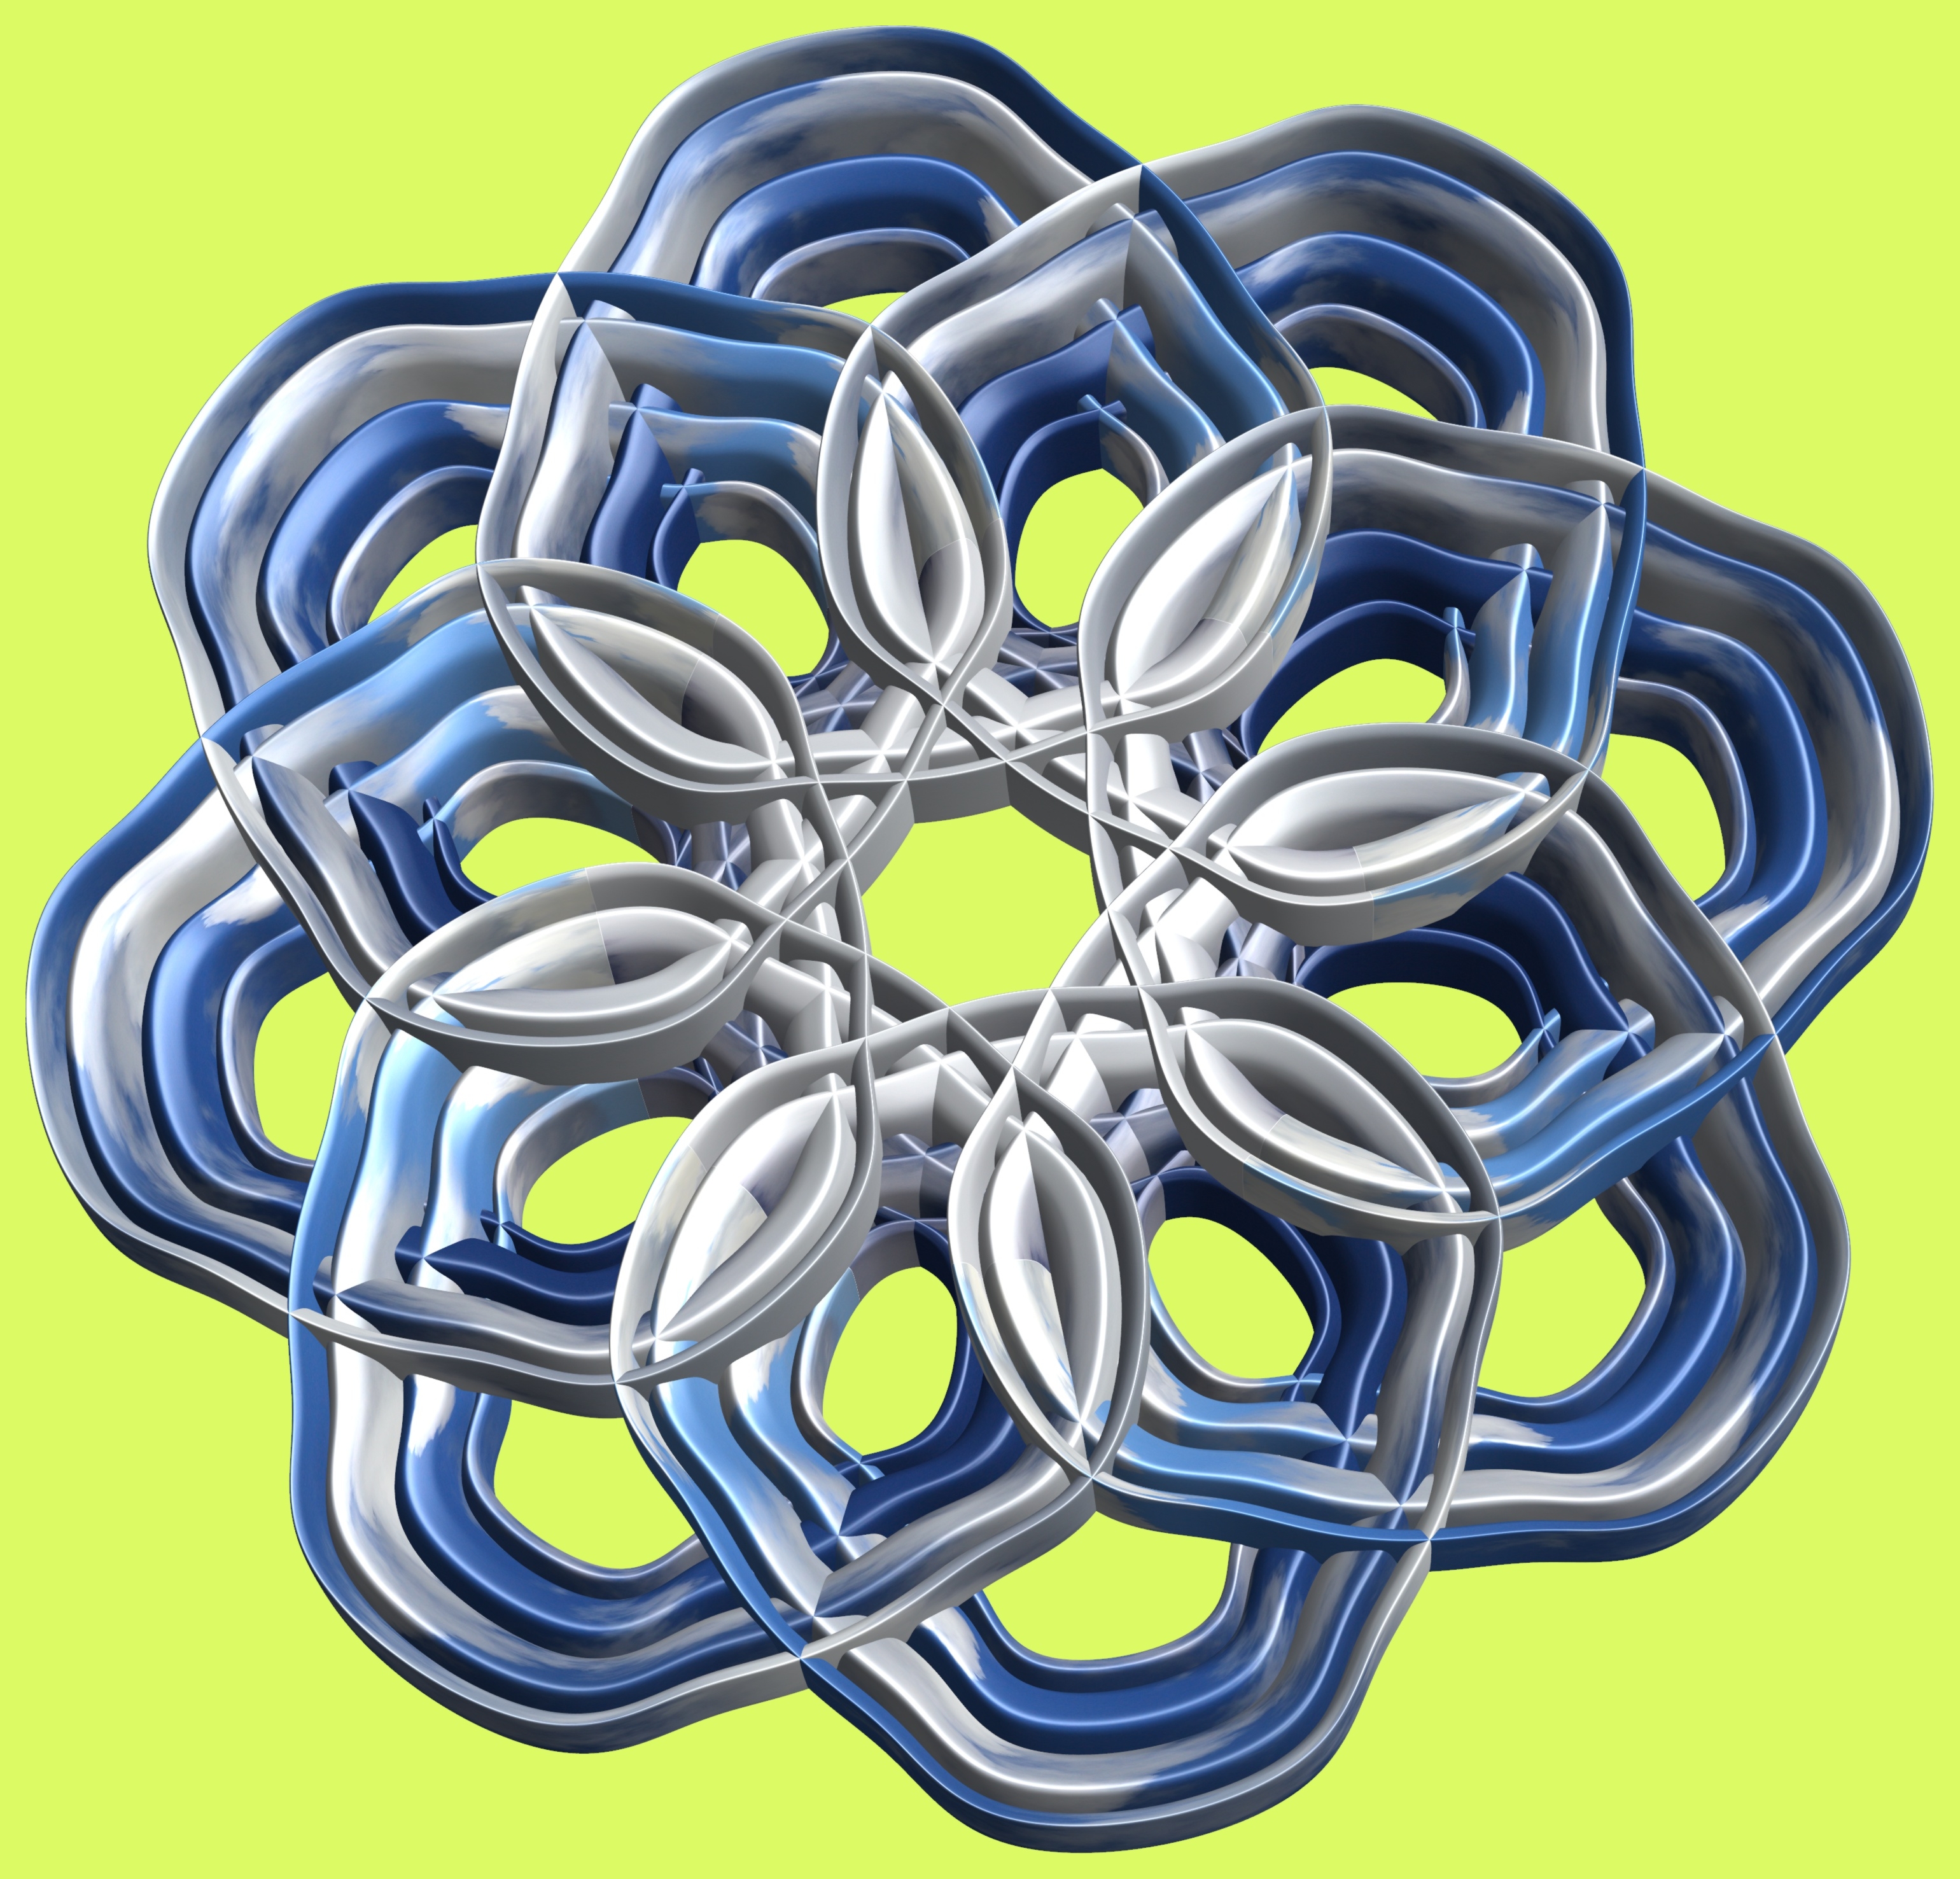
structure, wheel, texture, pattern, circle, font, illustration, design, symmetry, 3d, graphic, torus, mathematica, cg, parametricplot3d, code, program, algorithm, mapping